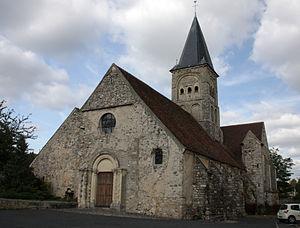
Eglise Saint-Félix d'Azy-sur-Marne, dans l'Aisne, France.
L'église Saint-Félix est une église catholique située à Azy-sur-Marne, en France.
Azy-sur-Marne est une charmante commune française, située dans le département de l'Aisne en région Hauts-de-France. Elle fait partie du pays de l'Omois. C'est une commune de l'appellation d'origine Champagne. Elle est décorée de la croix de guerre 1914-1918.
Cet article recense les monuments historiques du sud de l'Aisne, en France.